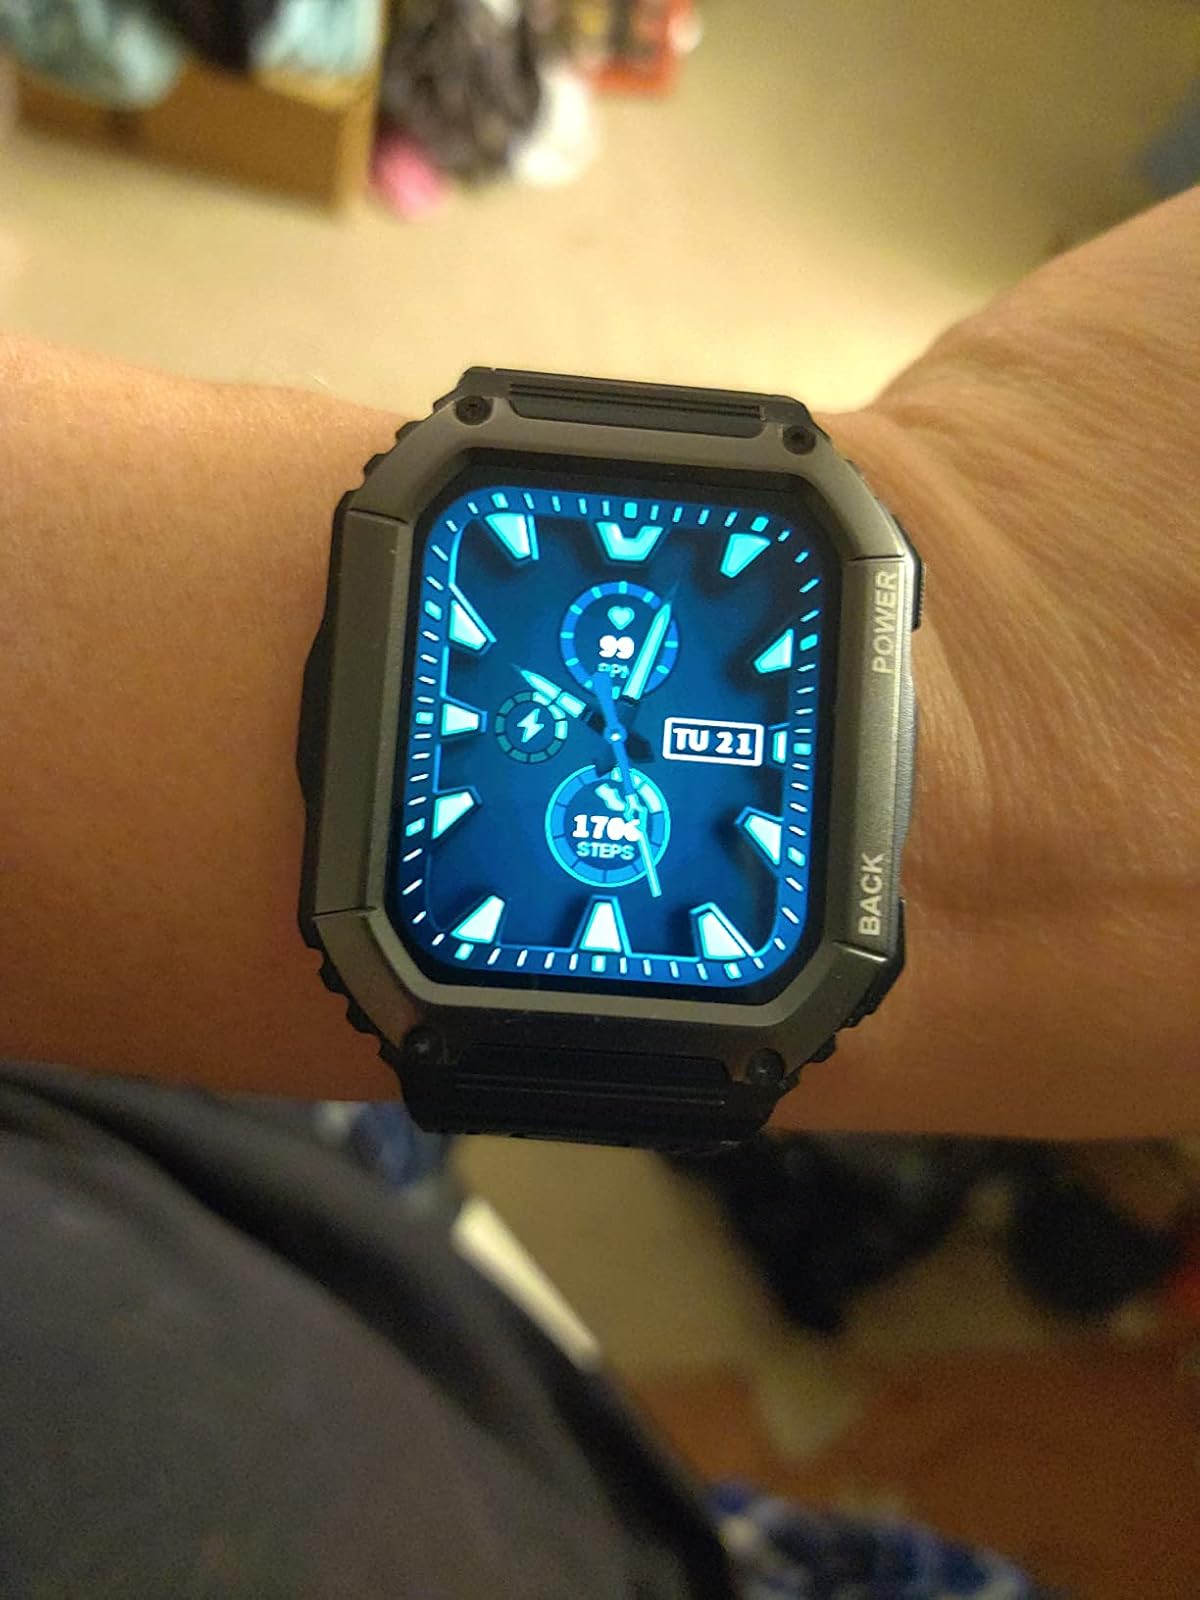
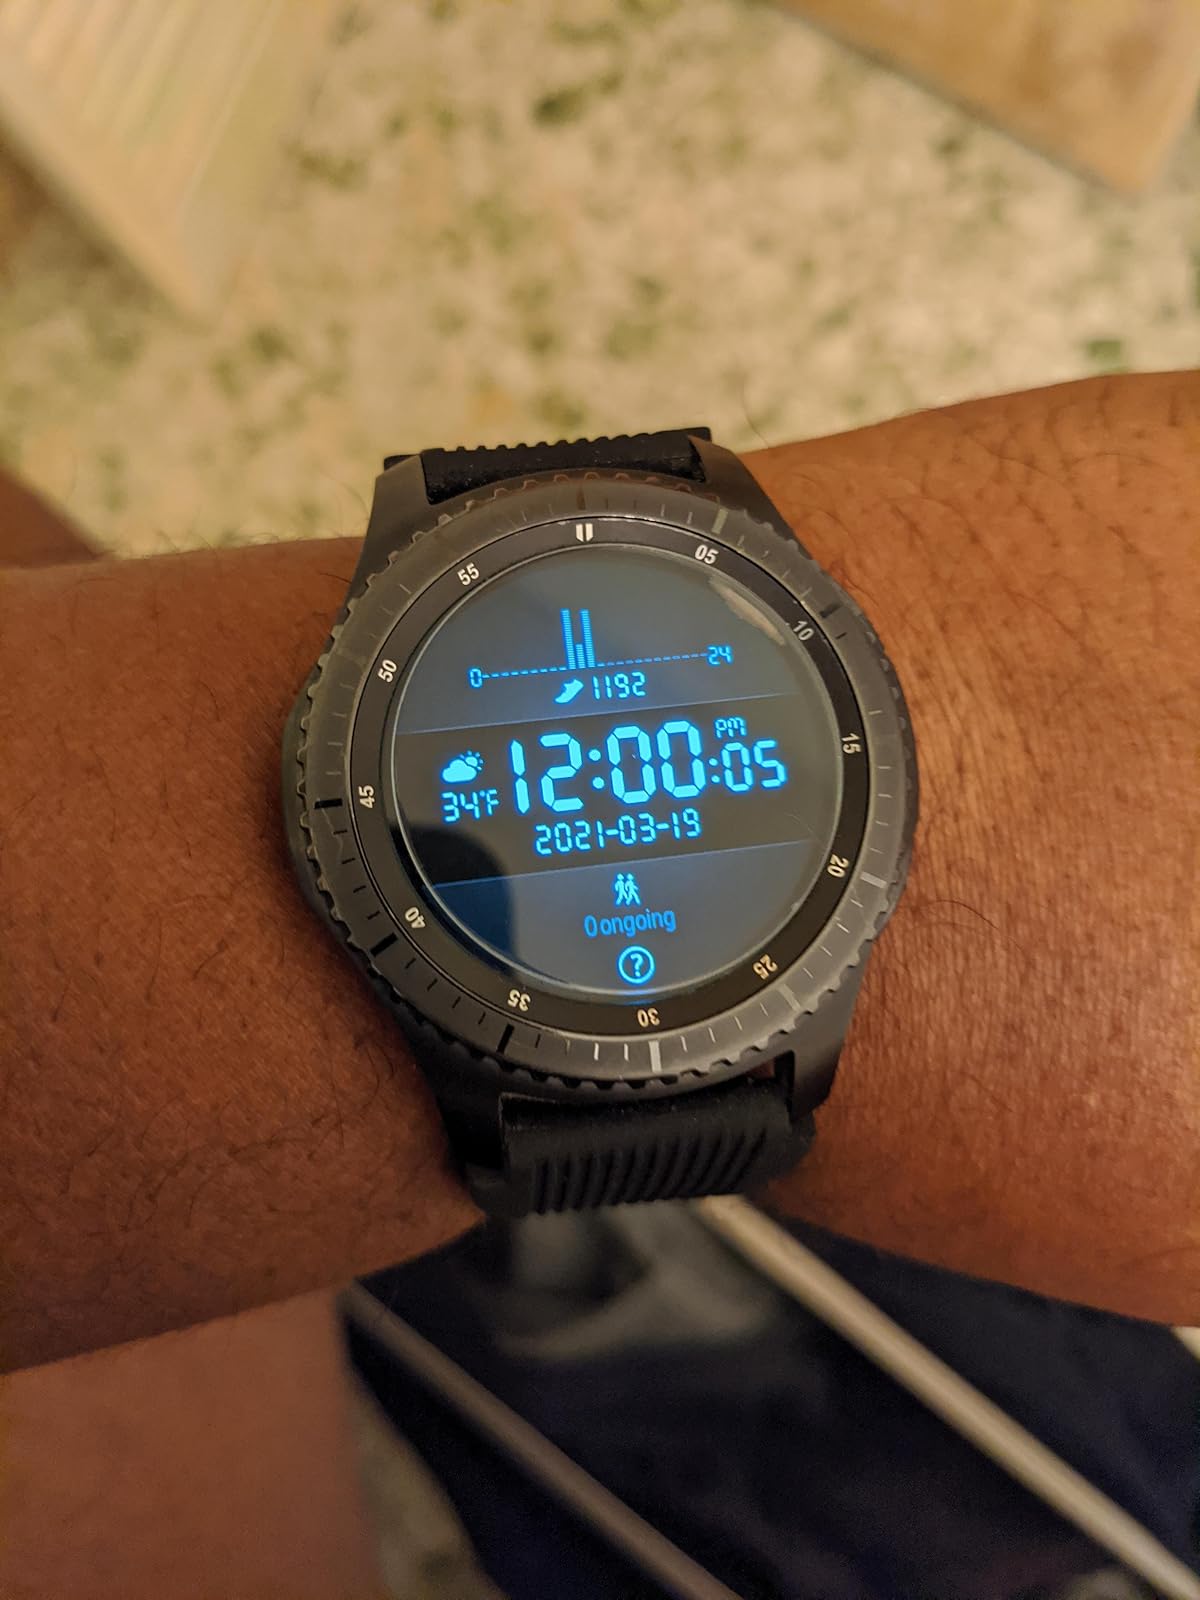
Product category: smartwatch
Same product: no